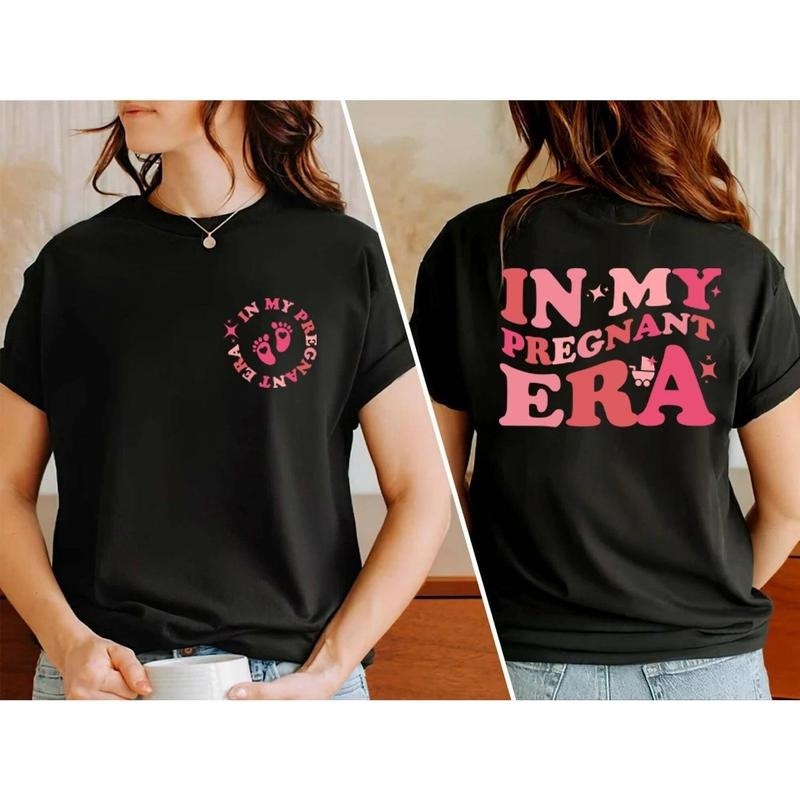
In My Pregnant Era 2 Sides Shirt, Pregnancy Sweatshirt, Gift for New Mom, Pregnant Women Tee, Baby Reveal Gift, Mother's Day Gift, Cute New Mom Tee
🔥 Welcome to Our Store! Explore our collection of T-Shirts, Hoodies, and Sweatshirts , designed for ultimate comfort and everyday style. ✨ Why You'll Love Our Products T-Shirts: 100% cotton – soft, breathable, and durable. Hoodies: 50% cotton, 50% polyester – cozy, warm, and stylish. Sweatshirts: 50% cotton, 50% polyester – perfect for layering with a minimalist look. Advanced Printing Technology: Our designs are printed directly on the fabric, ensuring long-lasting and fade-resistant prints. 🌈 Color Chart 📌 Check the color chart below to pick your favorite color: 📏 Size Chart 📌 Refer to the size chart below for the best fit: 🛒 How to Order Check the color and size chart above. Select your size and color from the menu. Add to cart and proceed to checkout. 🚚 Process and Shipping Production Time: 1–3 business days. USA Orders / Standard: 3–7 business days. USA Orders / Rush: 3–5 business days. International Orders: 1–2 weeks. ⚠️ Important Note No returns or exchanges for wrong size choices, as all products are made to order. Please double-check before purchasing. If there are any issues with the product, feel free to message us for assistance. 💖 Thank you for shopping with us!
Brand: Merchize
Category: Apparel & Accessories > Clothing > Maternity Clothing > Maternity Tops > T-Shirts